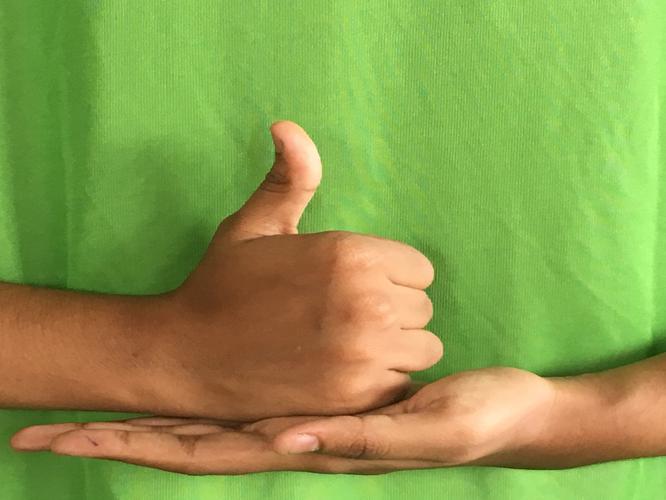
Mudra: Shivalinga
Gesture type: double_hand